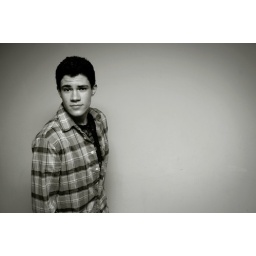
i never put my pictures in black and white